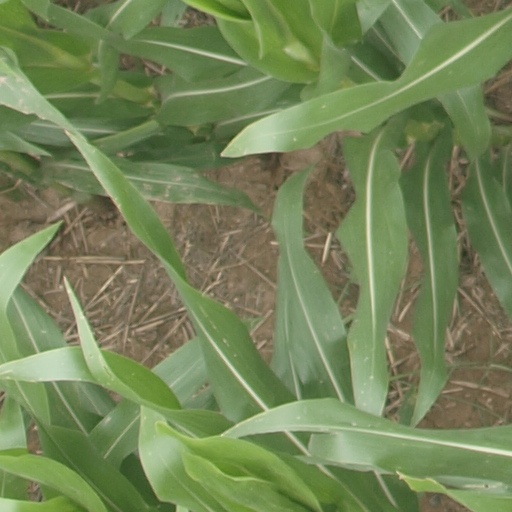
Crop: maize; corn